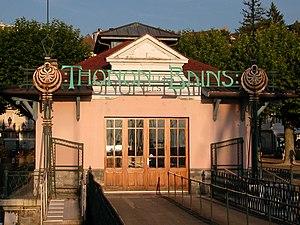
Ancienne douane sur le port de Thonon-les-Bains